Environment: real
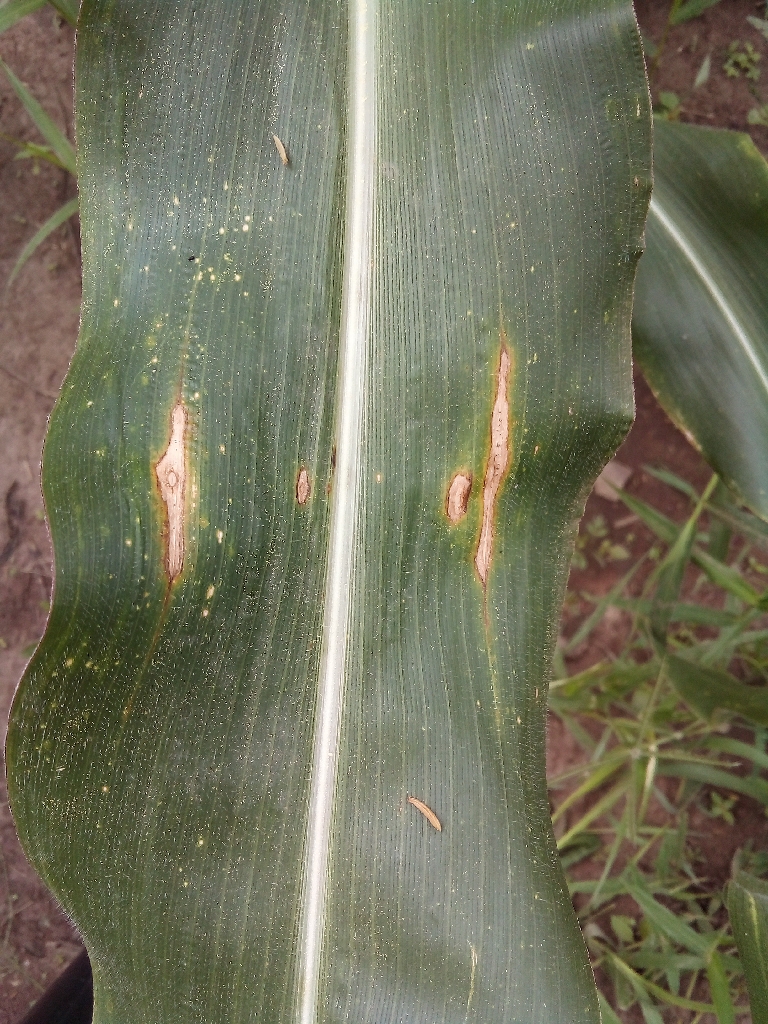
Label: northern_corn_leaf_blight